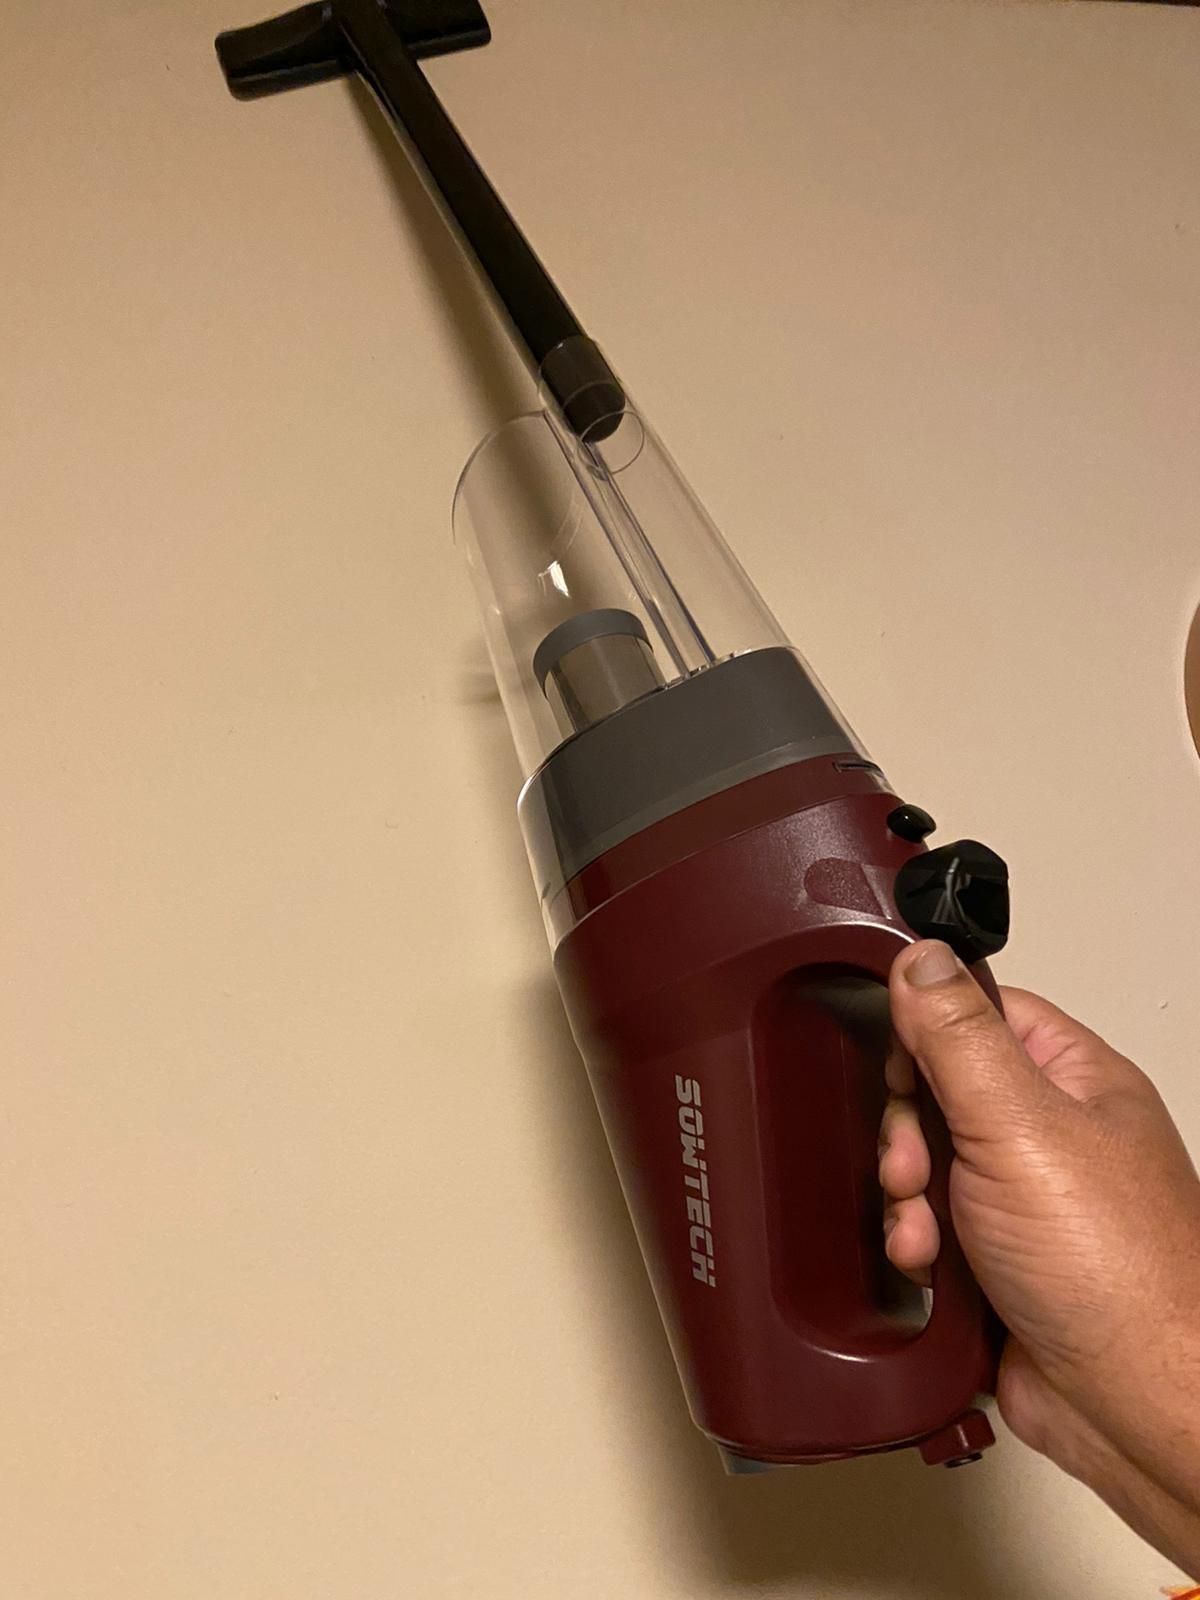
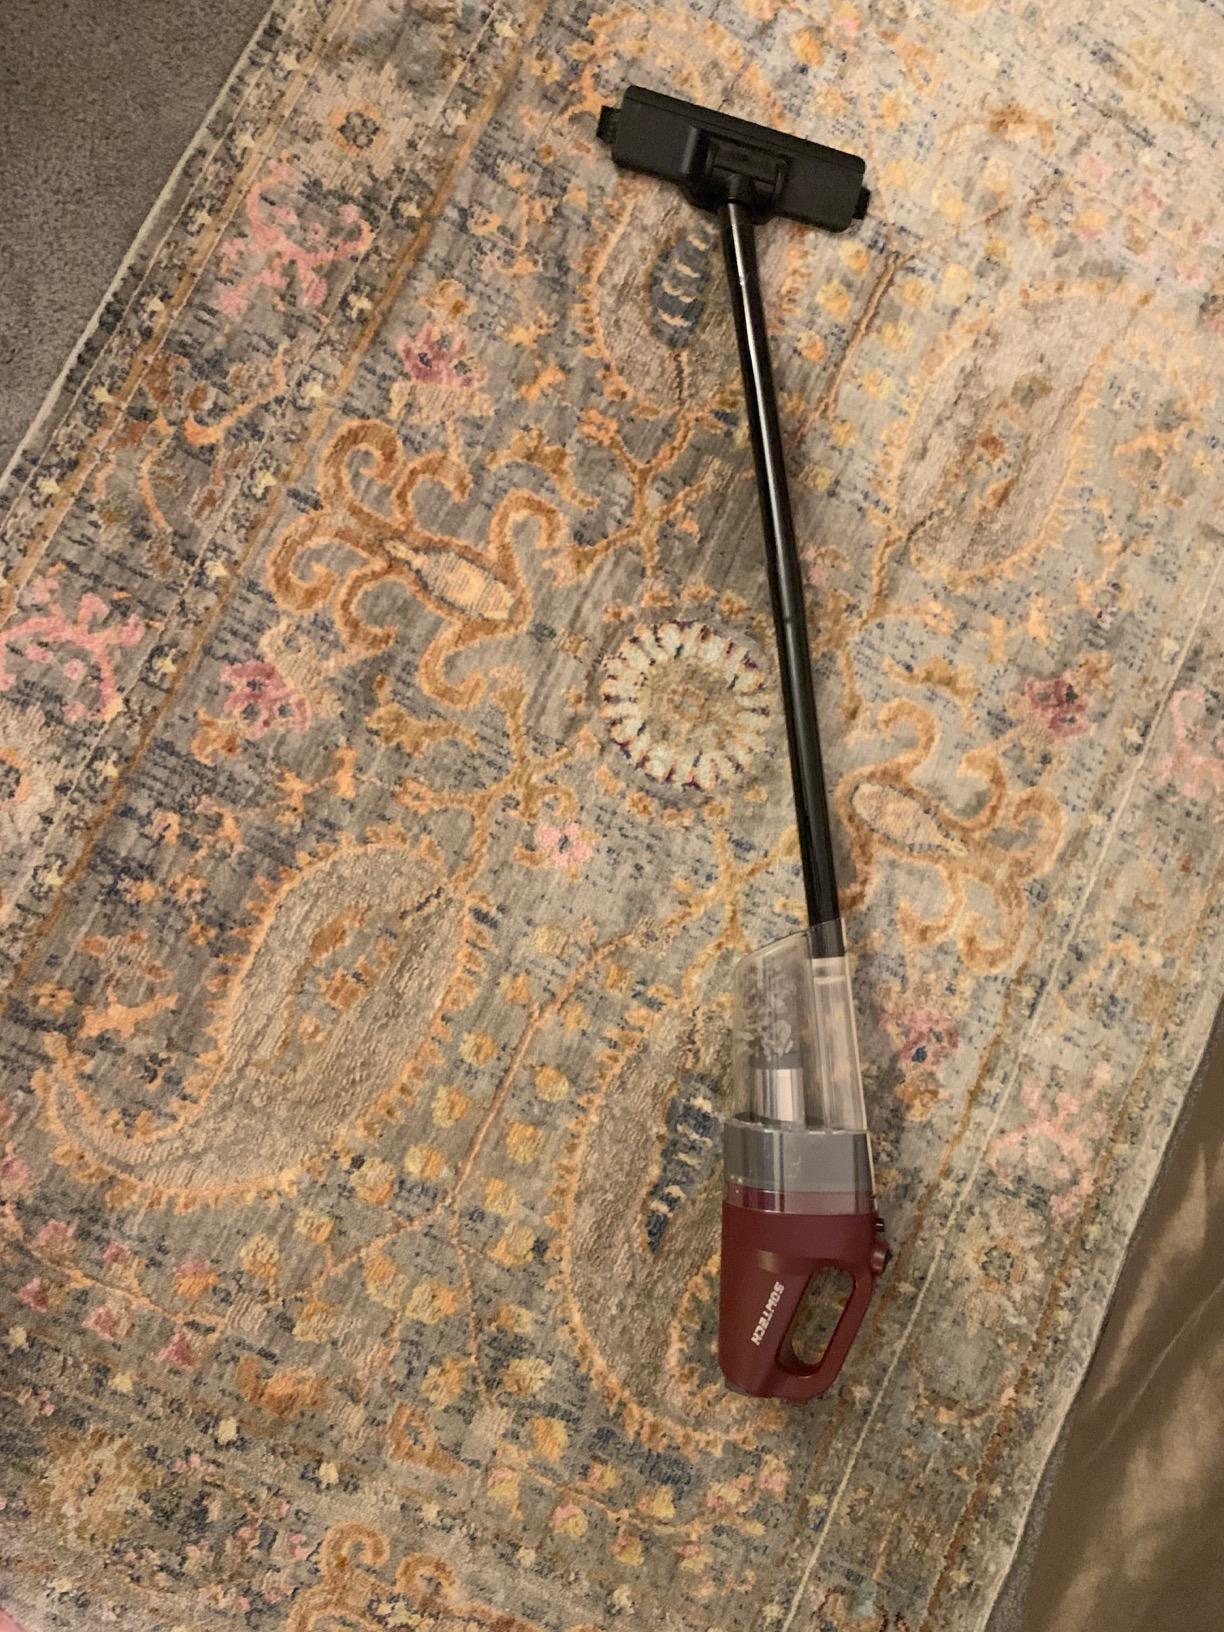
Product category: items_vacuum
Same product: yes